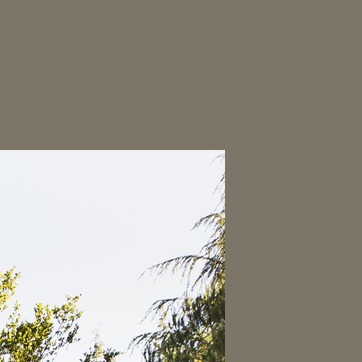
Material: sky